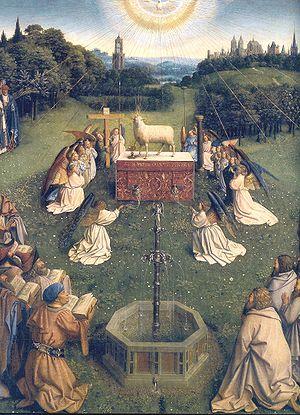
L’Adoration de l'Agneau mystique ou Autel de Gand, achevé en 1432, est un polyptyque peint sur bois, un chef-d'œuvre de la peinture des primitifs flamands.
Une fontaine est une construction, généralement accompagnée d'un bassin, de laquelle jaillit de l'eau. Une fontaine peut être naturelle, c'est-à-dire alimentée par une source ou faire partie d'un réseau de distribution d'eau, un réseau d’aqueducs, ou un réseau alimenté par des pompes. La fontainerie classique distingue les fontaines des jets d'eau, nappes d'eau et cascades.